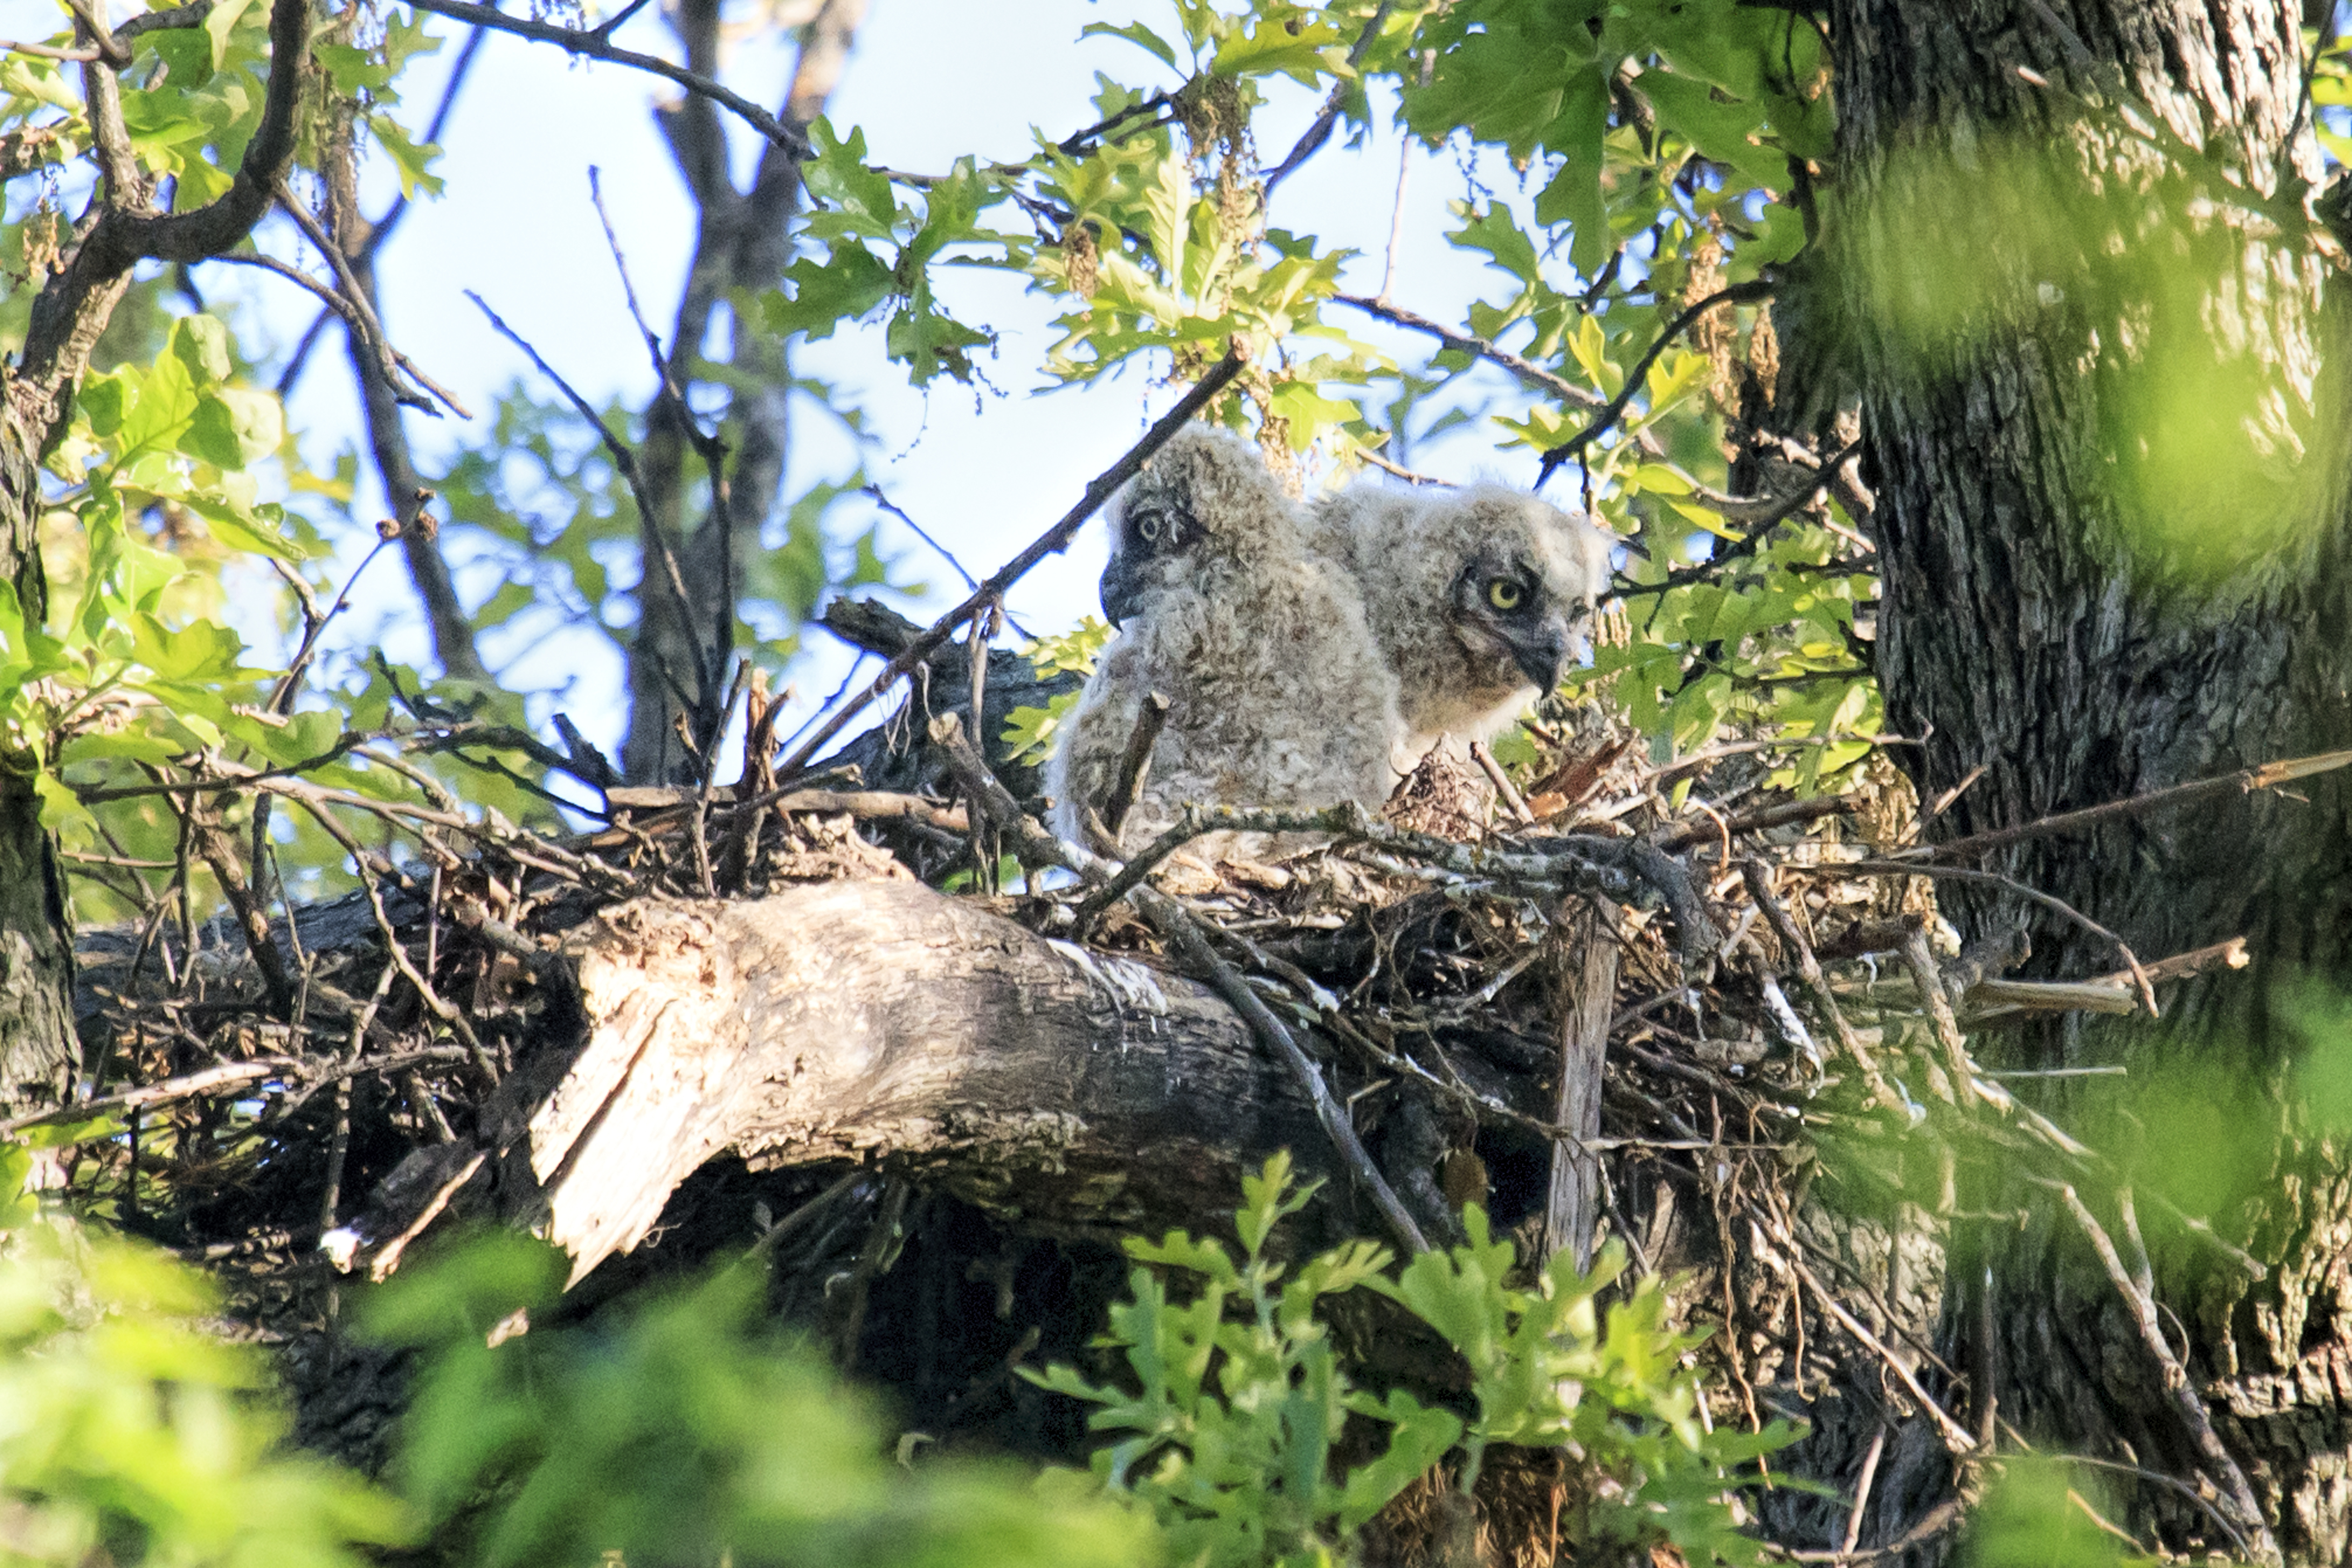
branch, bird, wildlife, jungle, fauna, oklahoma, nest, larrysmith, wichitamountains, owlets, greathornedowlets